Hey Negrita (band)

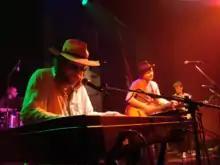
Hey Negrita members Findley, Heimann, Bechtolsheimer and Glenn performing at the Tenby Blues Festival in 2006

Felix Bechtolsheimer started Hey Negrita in London in 2002 with Hugo Heimann following Bechtolsheimer's return from Florida, where he had spent a year undergoing treatment for heroin addiction, during which he wrote much of the band's early material. In 2004 Bechtolsheimer and Heimann recorded their first full-length album, "The Minnesota Method", with Heimann playing all instruments except lead vocals and several acoustic guitar parts. The tracks "Beaujolais Villages" and "Kathmandu" were both played by Bob Harris on BBC Radio 2 but the album was never released.